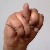
The image shows a hand gesture representing the letter 'N' in Indian Sign Language.